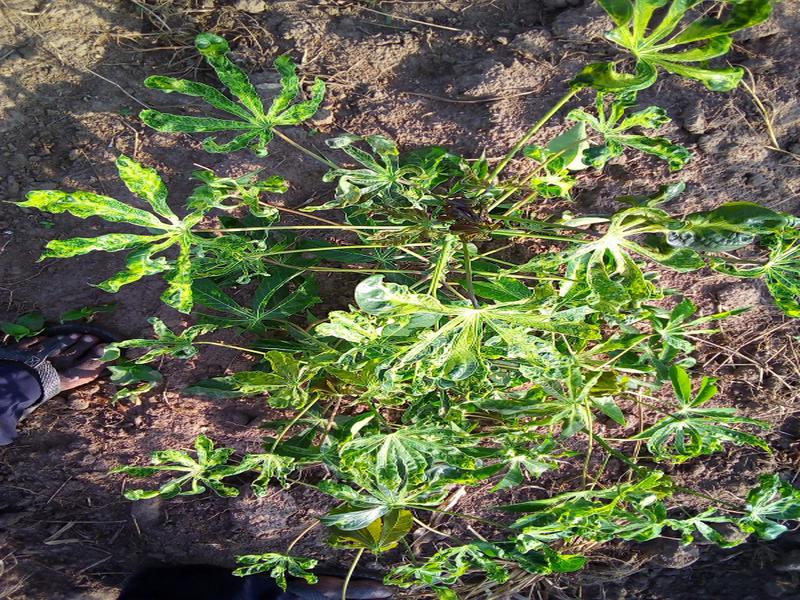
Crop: cassava
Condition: mosaic_disease